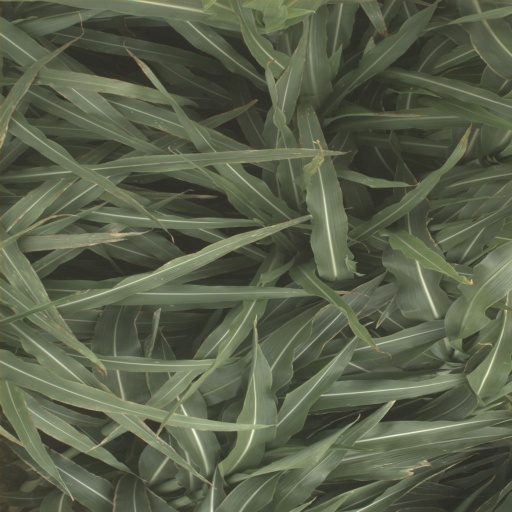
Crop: sorghum